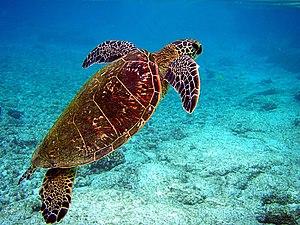
Une Tortue verte (Chelonia mydas) montant prendre une goulée d'air.
La faune de Madagascar, tout comme sa flore, est très riche. En effet celle-ci présente entre 80 % et 90 % d'espèces endémiques. Cette notion d'endémisme bien qu'elle ne soit pas inexacte reste subjective, puisque dépendante du niveau taxonomique à partir duquel se positionne l'observateur et de la surface ou du milieu considéré. De nombreux taxons spécifiques ou génériques, sont strictement endémiques à Madagascar, mais aussi, plus rarement au niveau de la famille et atteignent donc des taux d'endémisme proche ou égaux de 100 %.